Congo Crisis

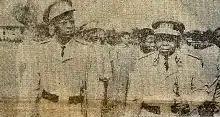
Colonel Mobutu (left) pictured alongside President Kasa-Vubu in 1961

Lumumba's appeal for Soviet support split the government and led to mounting pressure from Western countries to remove him from power. In addition, both Tshombe and Kalonji appealed to Kasa-Vubu, whom they believed to be both a moderate and federalist, to move against Lumumba's centralism and resolve the secession issue. Meanwhile, Mobutu took effective control of the army, routing foreign aid and promotions to specific units and officers to secure their allegiance.